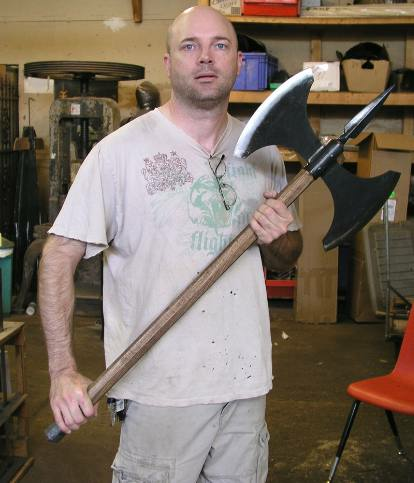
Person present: Yes